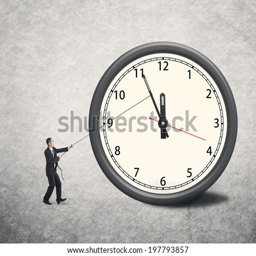
businessman trying to turn back time by pulling on a rope attached to the hands of a clock .